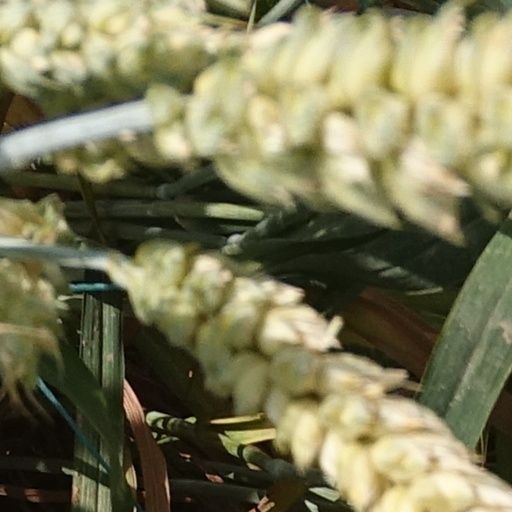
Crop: wheat